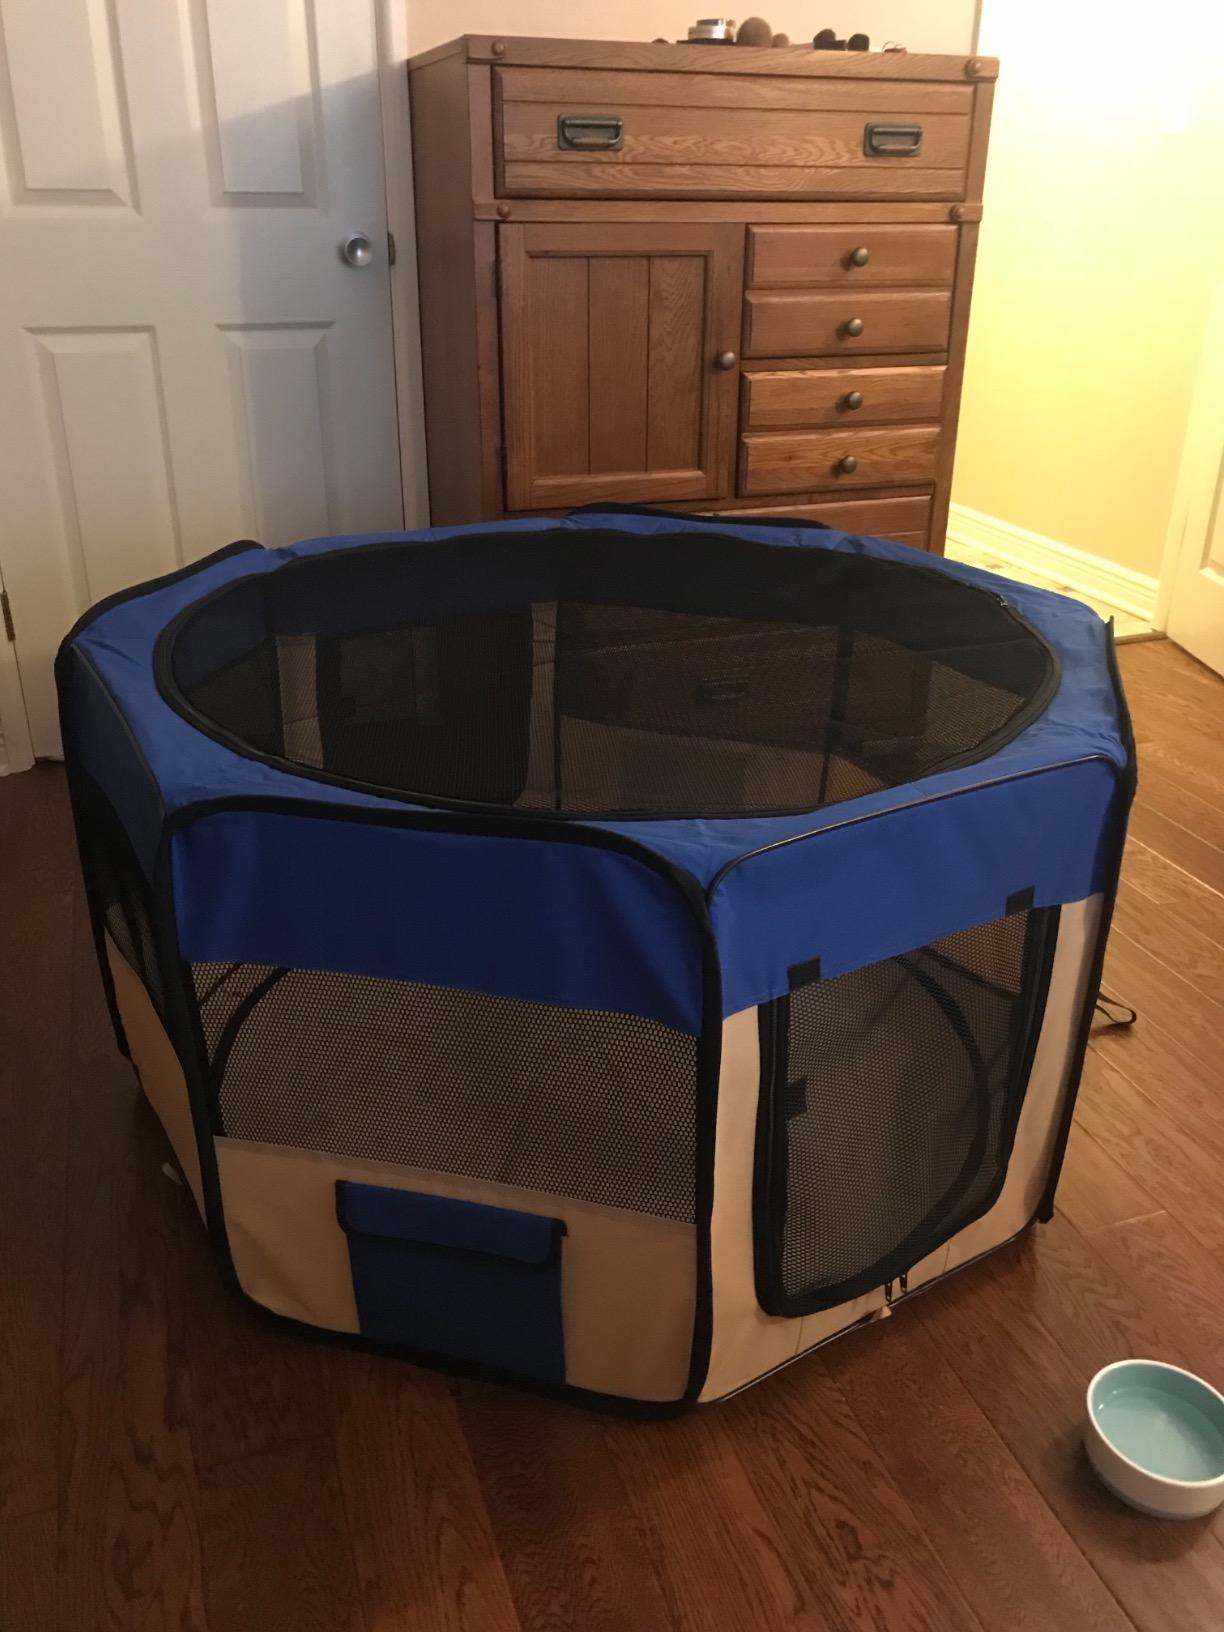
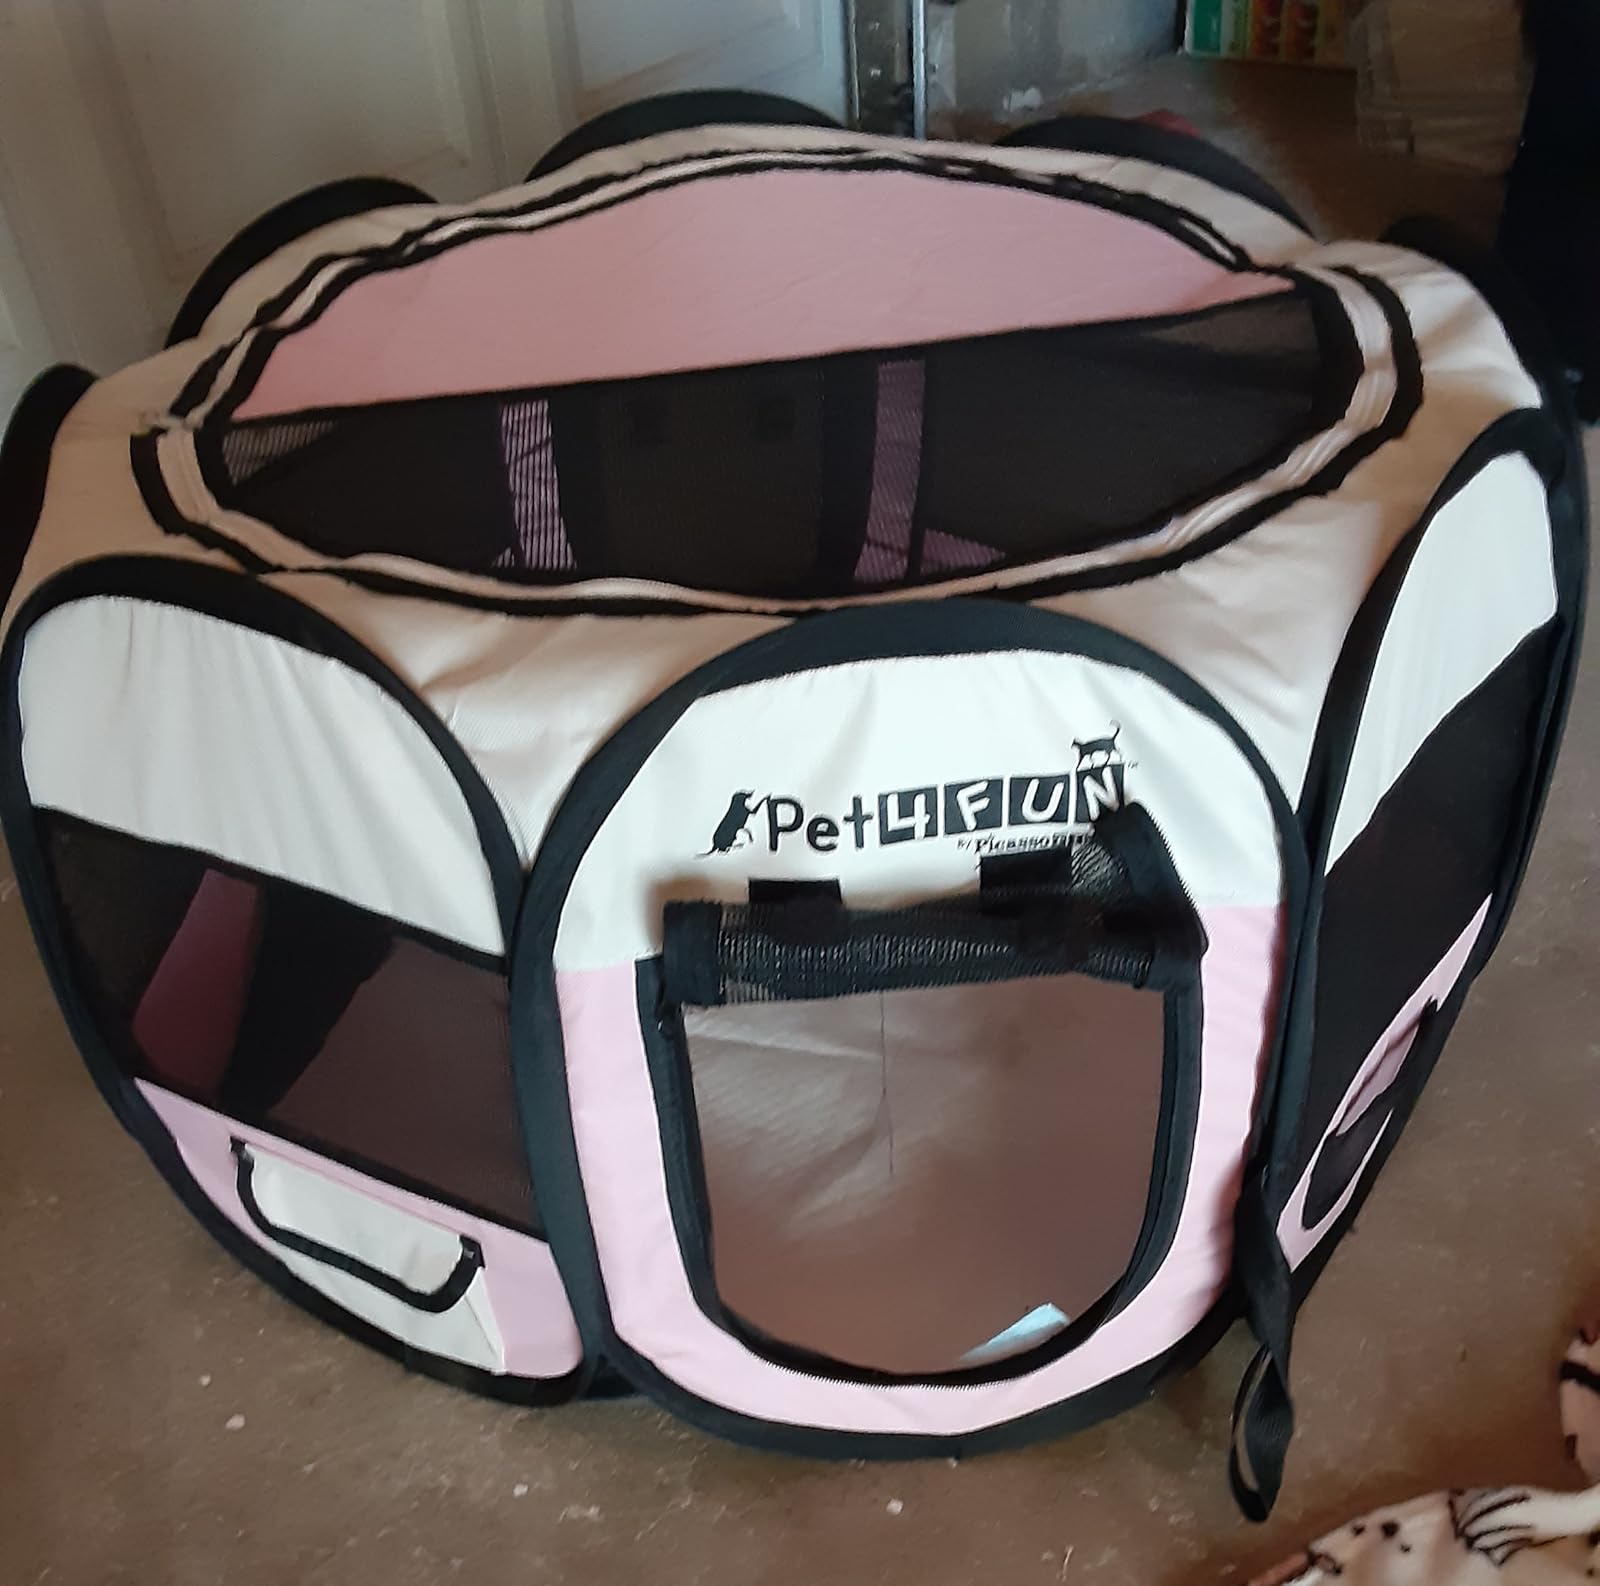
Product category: items_kennel
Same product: no